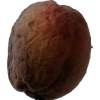
Label: peach